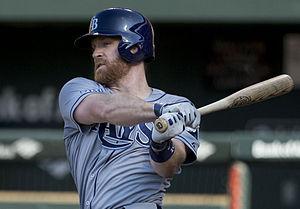
John Logan Forsythe est actuellement un joueur des Rangers du Texas de la Ligue majeure de baseball. Ce joueur d'utilité peut évoluer aux positions de deuxième, de troisième but ainsi qu'au champ extérieur.